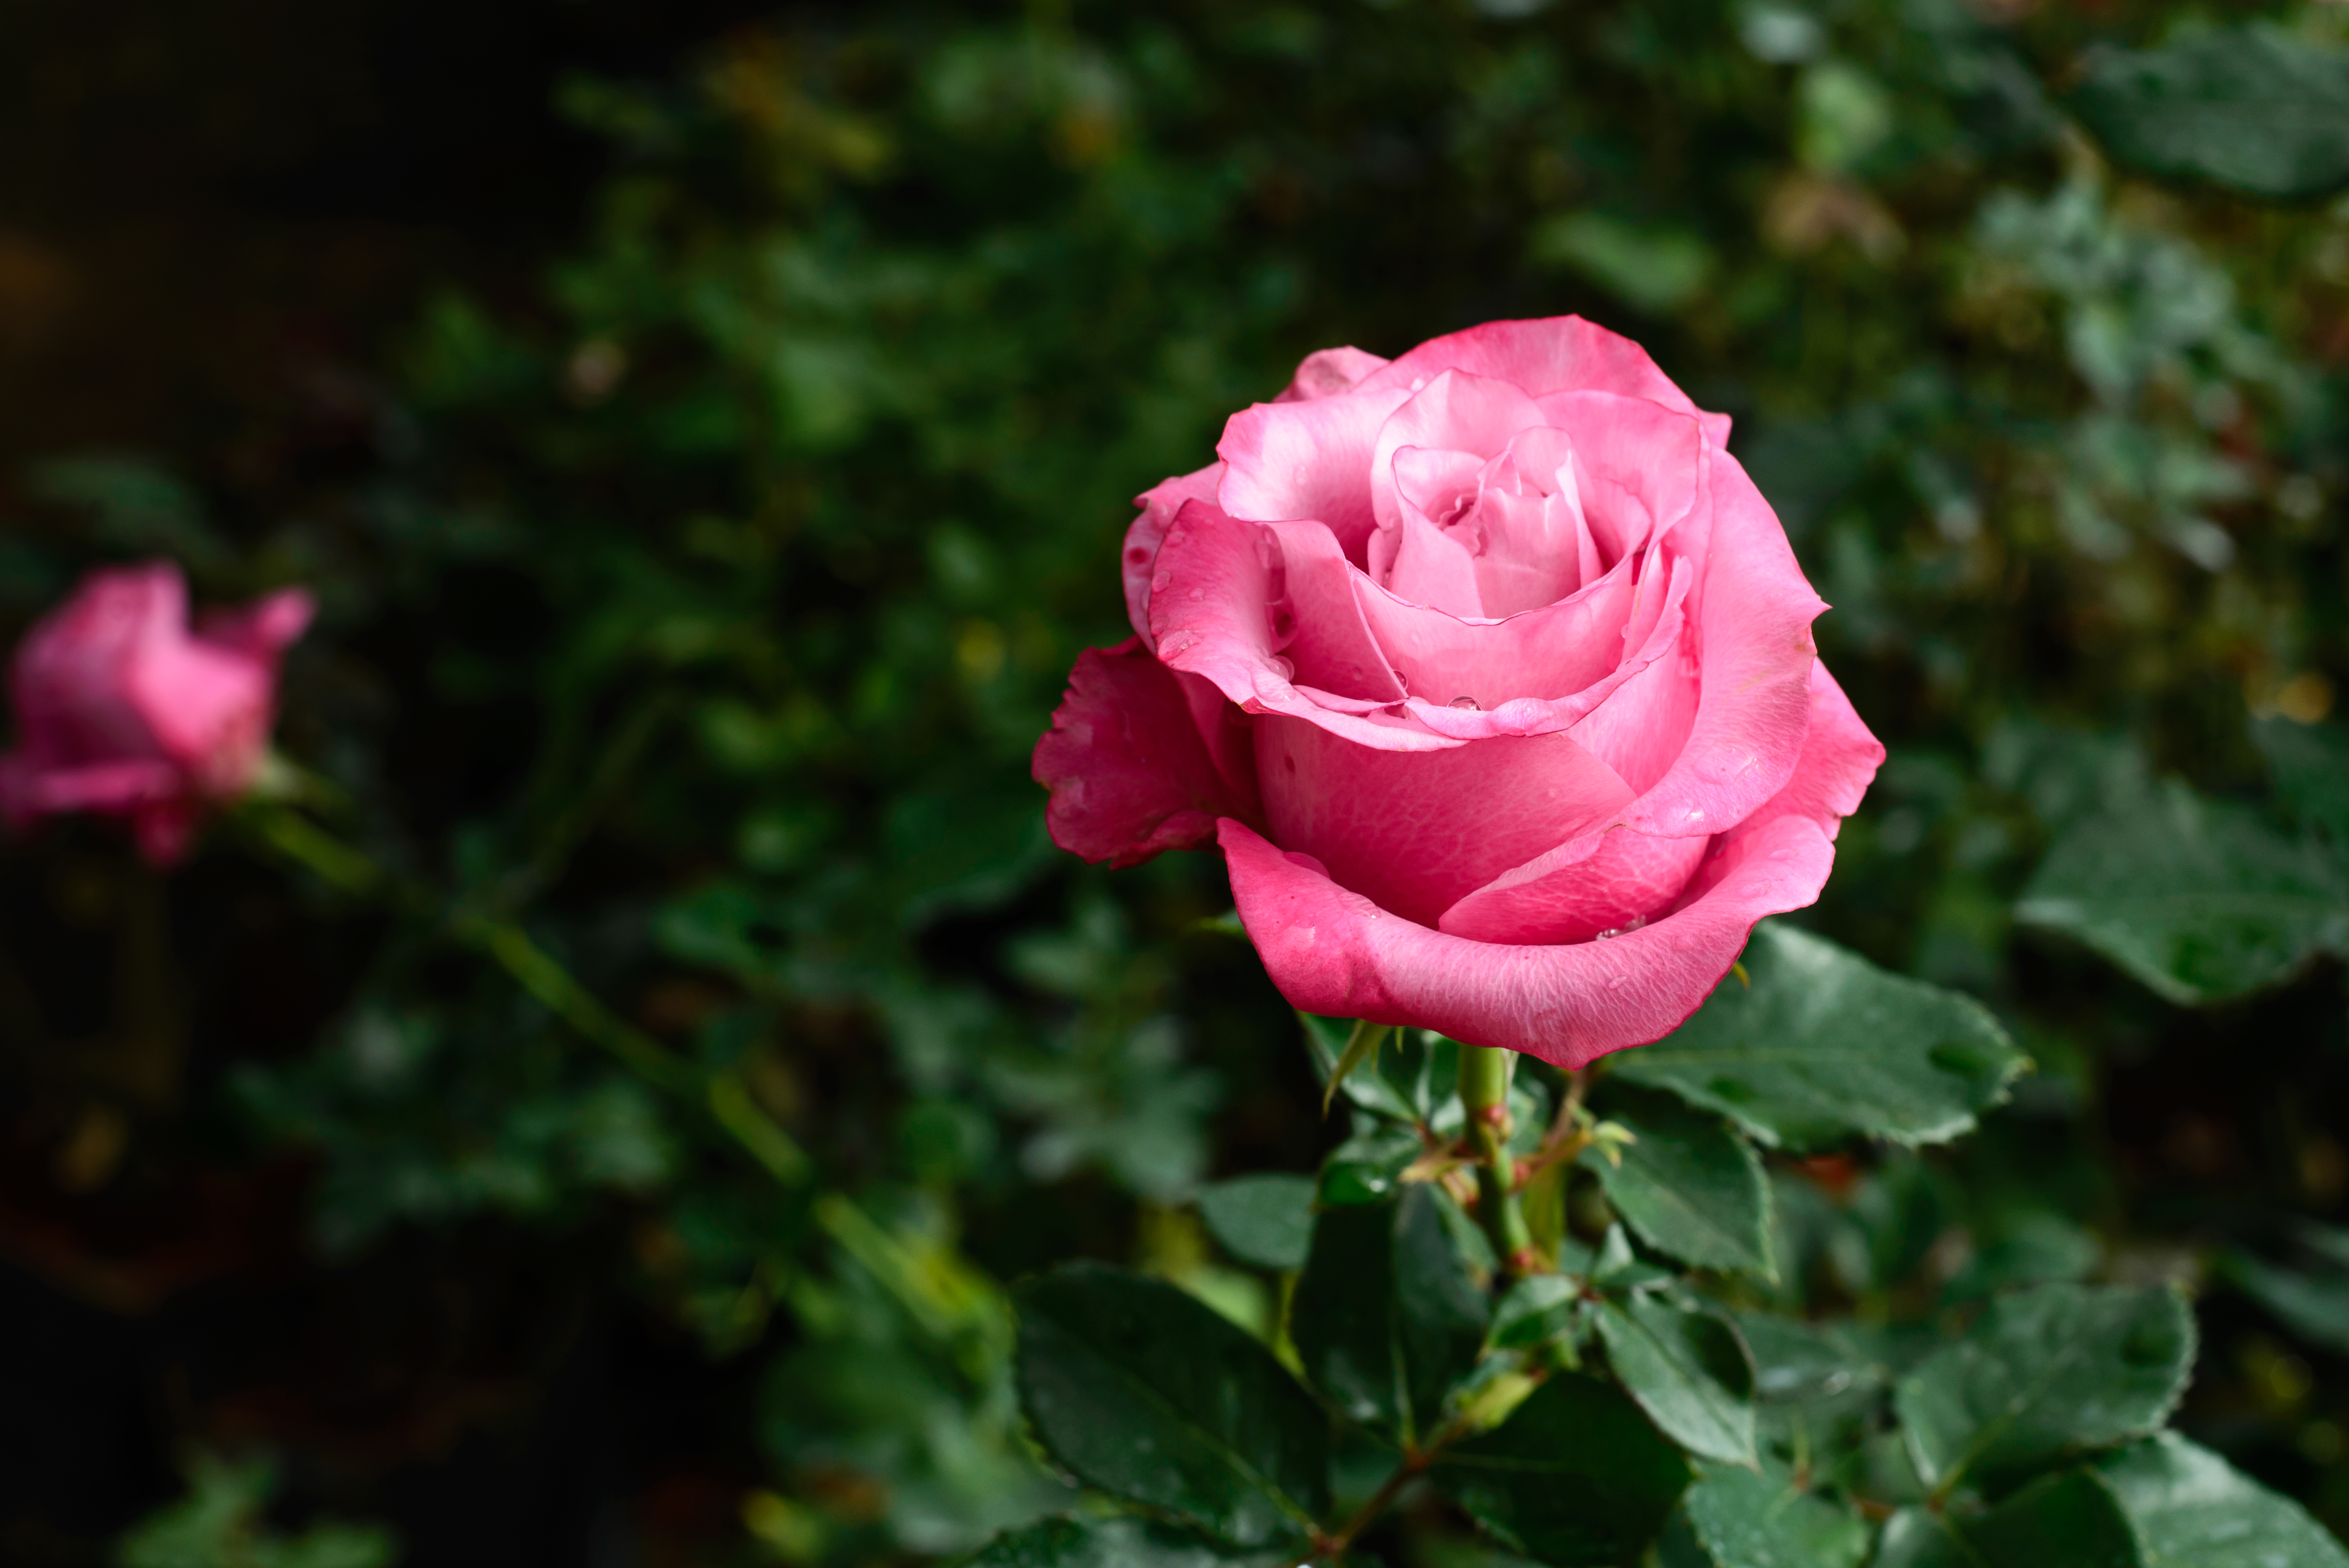
flower, pink, garden, gardens, pink flower, nature, summer, spring, landscape, white flower, blossom, rose, beautiful, pretty, fine, lovely, rose family, garden roses, plant, flowering plant, floribunda, flora, rosa centifolia, rose order, petal, close up, annual plant, china rose, plant stem, bud, rosa wichuraiana, computer wallpaper